Thousand Islands (Indonesia)

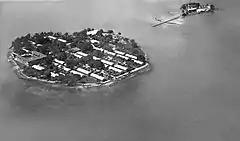
Onrust Island is a historic island in the thousand Islands which functioned as a quarantine site for Dutch East Indies Hajj pilgrims

Onrust Island again received attention in 1827 during the period of Governor-General G.A.Baron Van Der Capellen and activities in the island were normal again in 1848. In 1856 a floating shipyard was built. However, the construction of Tanjung Priok harbour in 1883 resulted in a decline in the role and significance of Onrust island. In 1911–1933, Onrust island became a quarantine station for pilgrims returning from the Hajj. A barrack was built in 1911 that contained 35 units for about 100 pilgrims.